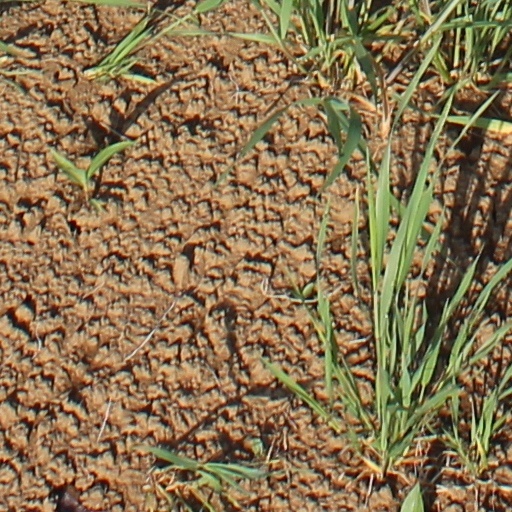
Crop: wheat